Pyongyang Metro

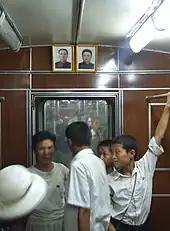
North Koreans riding the Pyongyang Metro in 2012. The portraits above the door are of former leaders Kim Il Sung and Kim Jong Il.

Since 1997, the Pyongyang Metro has mainly used former German rolling stock from the Berlin U-Bahn.